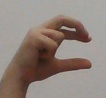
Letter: thal